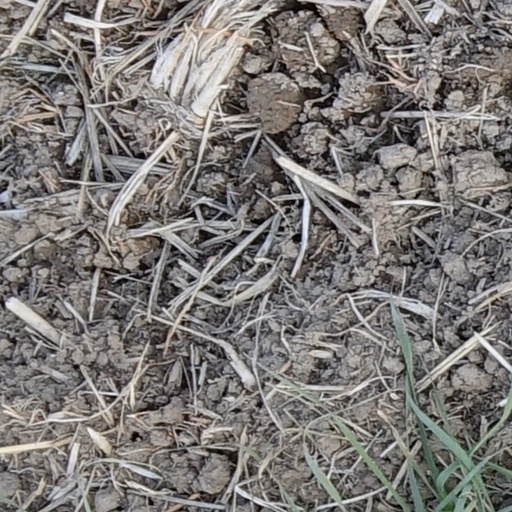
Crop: wheat